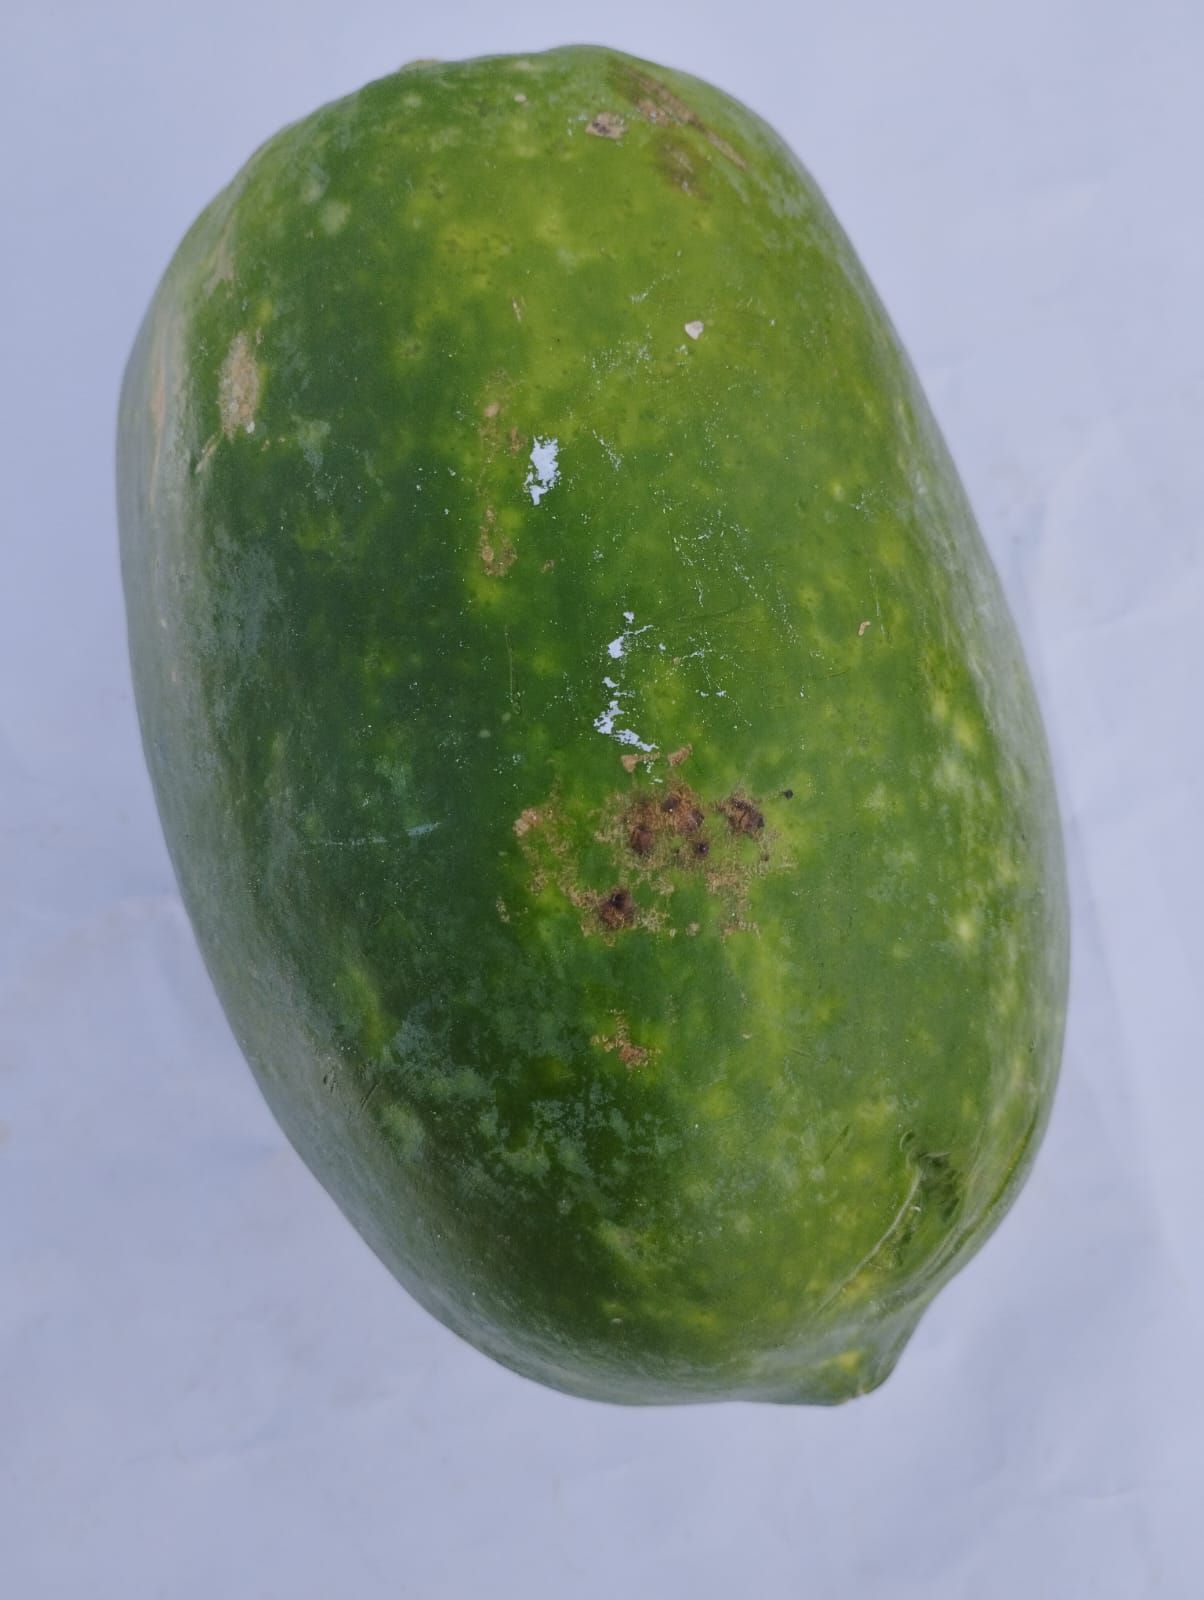
Label: Carica Papaya